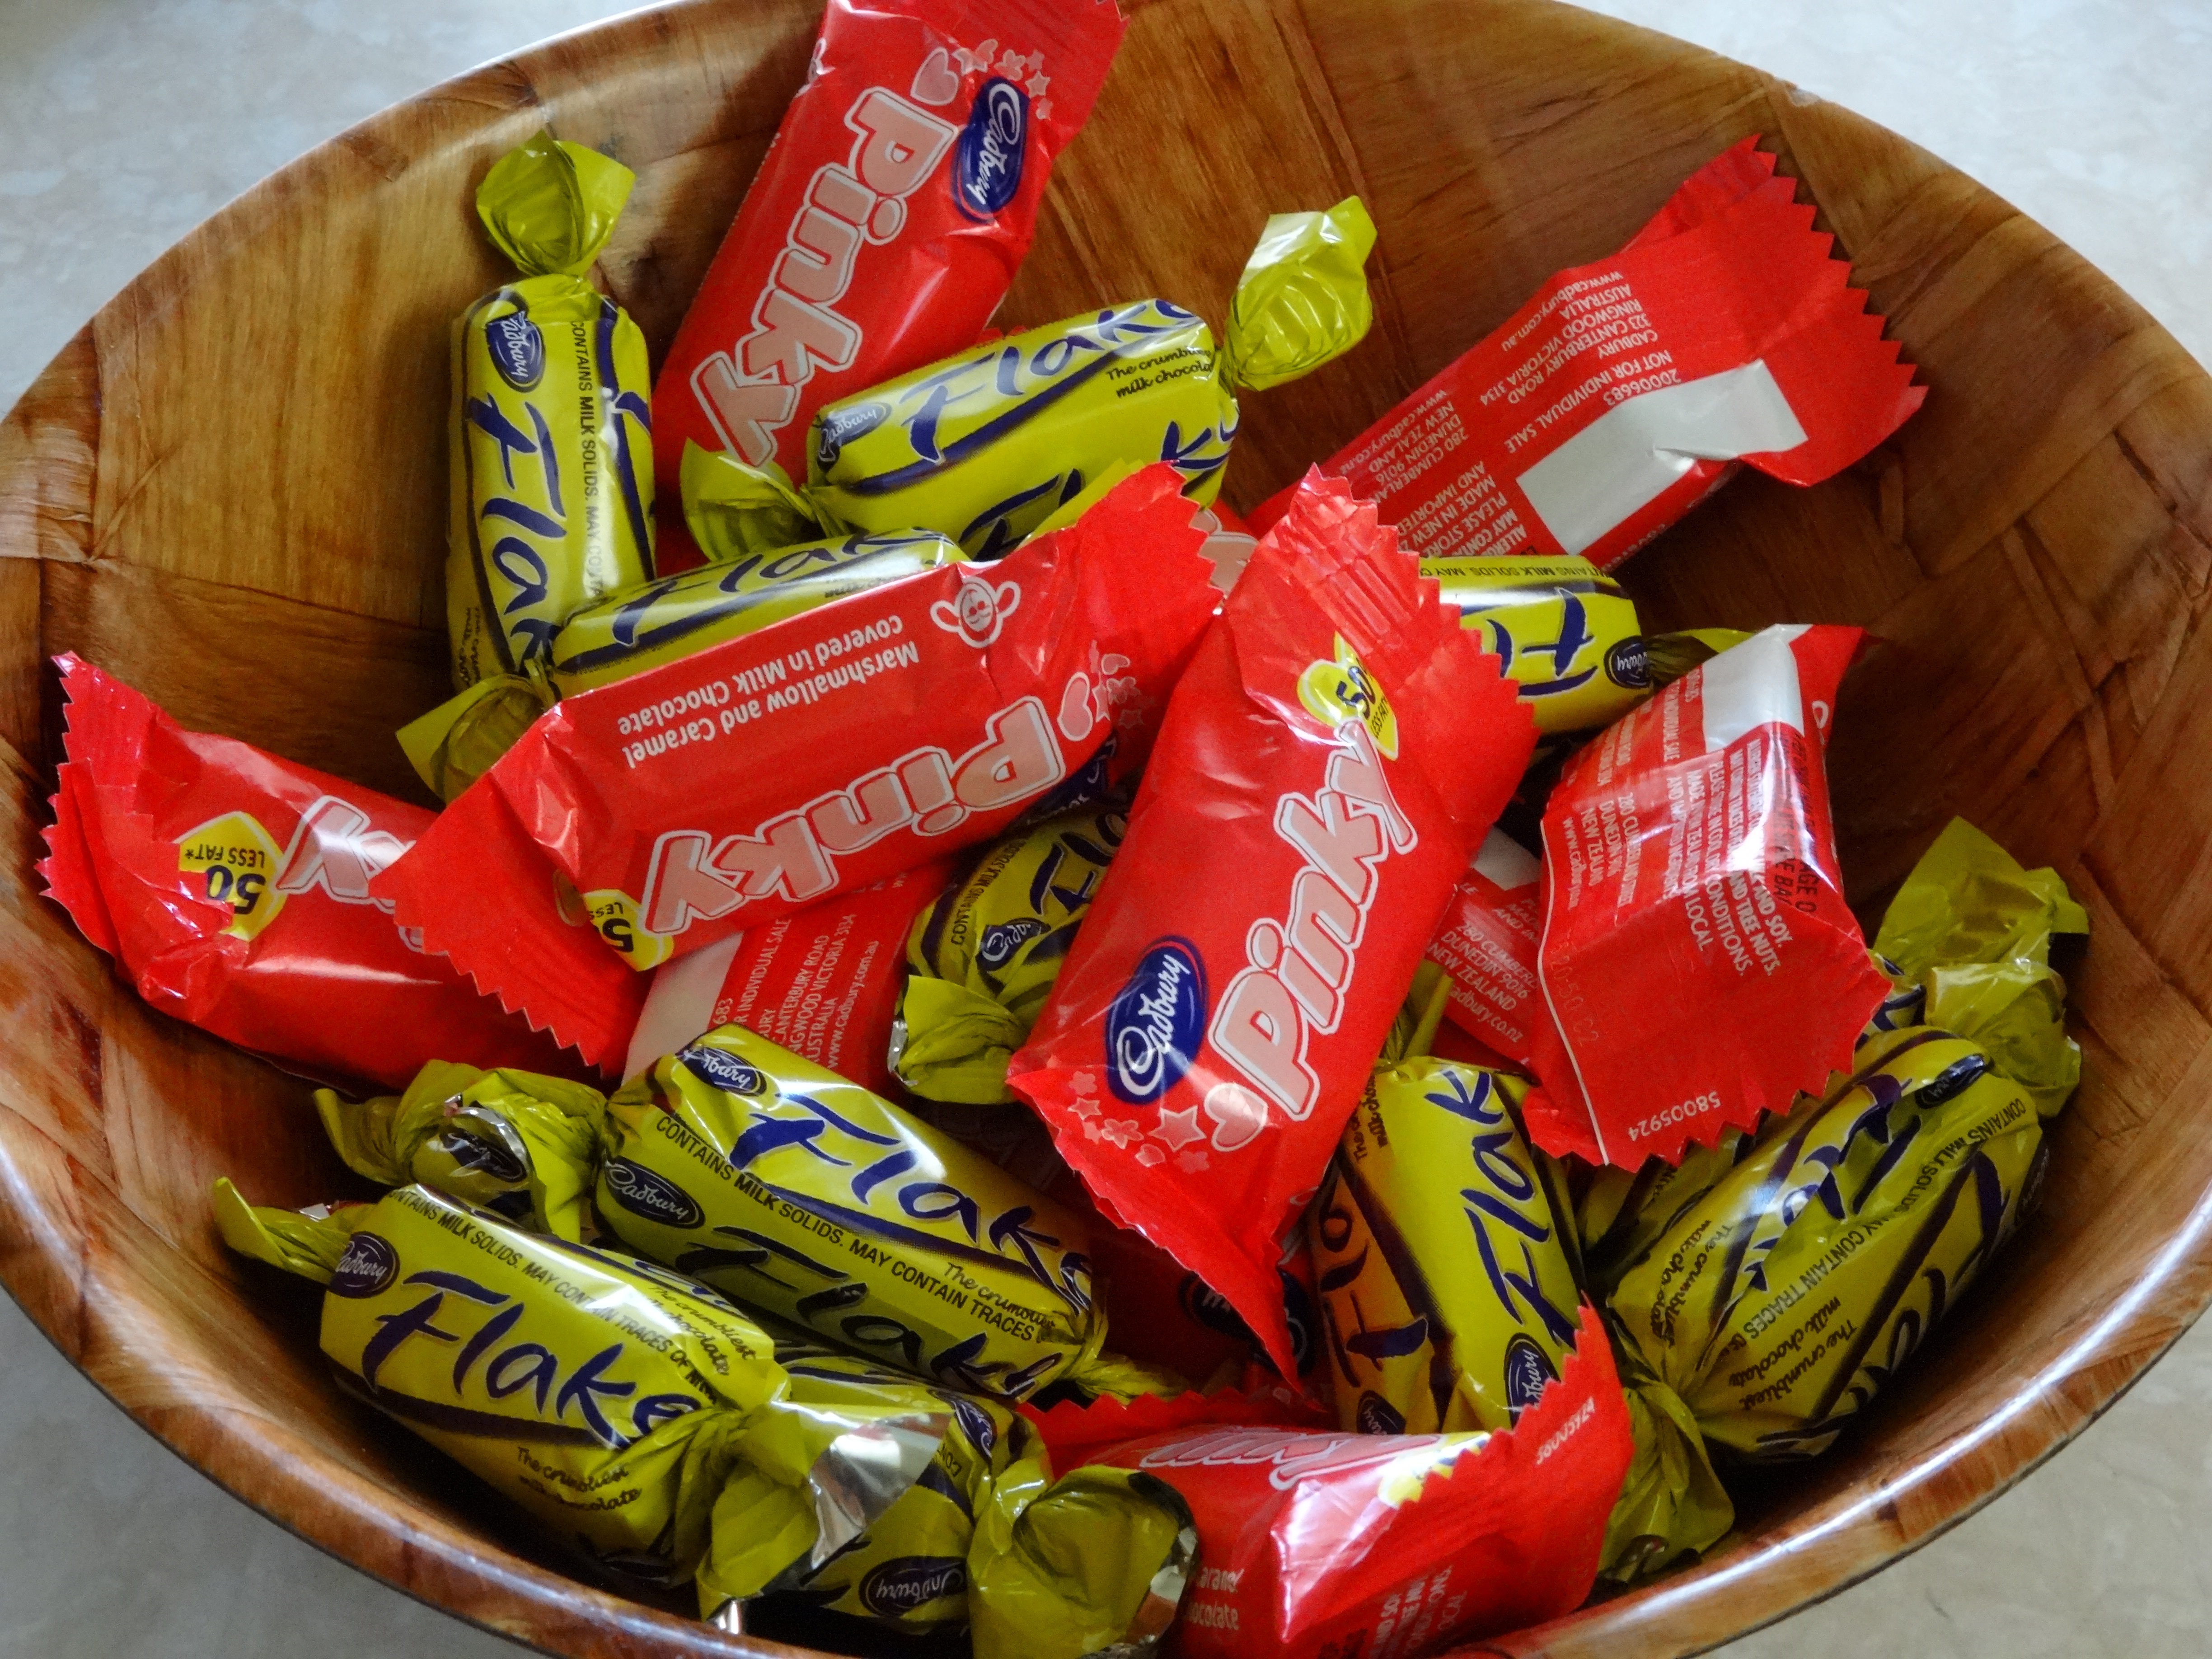
bowl, dish, food, produce, vegetable, chocolate, cuisine, flowering plant, halloween candy, pickling, land plant, food preservation, peperoncini, bell peppers and chili peppers, candy salad